French Guiana

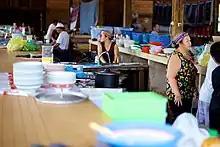
Fresh market of Hmong in Cacao village

5,500 plant species have been recorded, including more than a thousand trees, along with 700 species of birds, 177 species of mammals, over 500 species of fish including 45% of which are endemic and 109 species of amphibians. French Guiana's high biodiversity is similar to that of other regions with tropical rainforests, such as the Brazilian Amazon, Borneo and Sumatra.